Reading Abbey

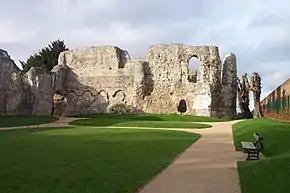
The chapter house, from the site of the monks' dormitory

Reading Abbey is a large, ruined abbey in the centre of the town of Reading, in the English county of Berkshire. It was founded by Henry I in 1121 "for the salvation of my soul, and the souls of King William, my father, and of King William, my brother, and Queen Maud, my wife, and all my ancestors and successors." In its heyday the abbey was one of Europe's largest royal monasteries. The traditions of the Abbey are continued today by the neighbouring St James's Church, which is partly built using stones of the Abbey ruins.